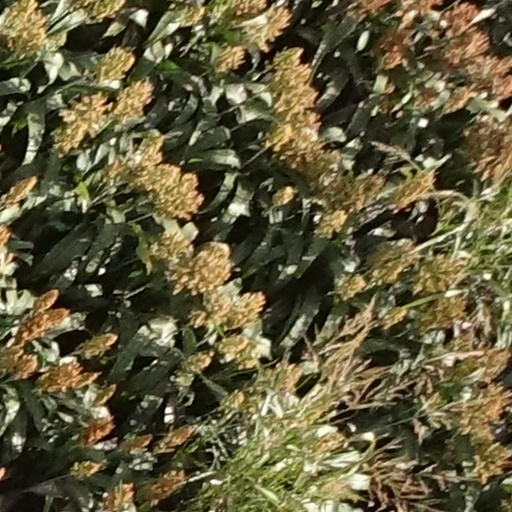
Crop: sorghum